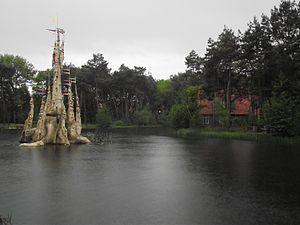
Efteling est un parc d'attractions et complexe de loisirs néerlandais situé à Kaatsheuvel, au Brabant-Septentrional.